Phan Phiphop Lila Bridge

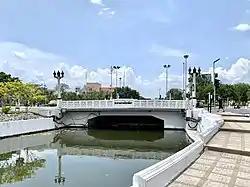

Phan Phiphop Lila Bridge ('King's Cross Bridge') is a bridge across Khlong Khu Mueang Doem, or old moat, in Phra Nakhon District, Bangkok. The bridge connects Thanon Ratchadamnoen Nai (Inner Ratchadamnoen Road) with Thanon Ratchadamnoen Klang (Central Ratchadamnoen Road).